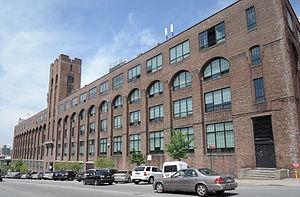
American Banknote Corporation, anciennement American Bank Note Company, est un imprimeur américain spécialisé depuis 1795 dans la fabrication de papiers et supports fiduciaires sécurisés tels que les billets de banque, les timbres, les actions, les cartes de paiement et autres documents financiers et papiers d'identité.